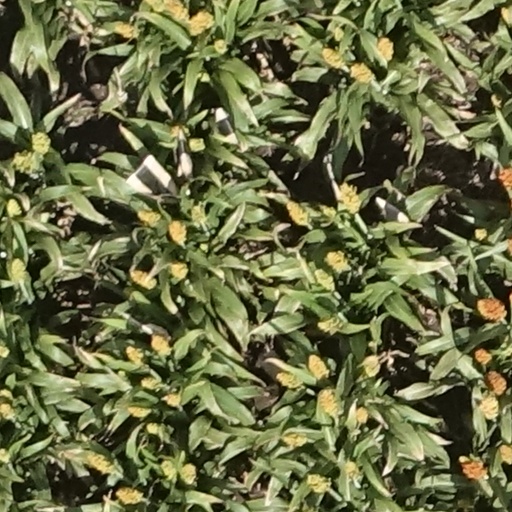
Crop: sorghum